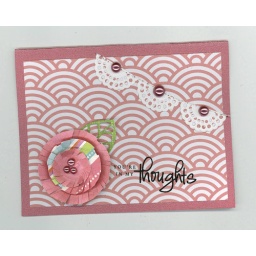
Bazzill bling cardstock, paper by American Crafts,stickers, hand made flower, machine stitching